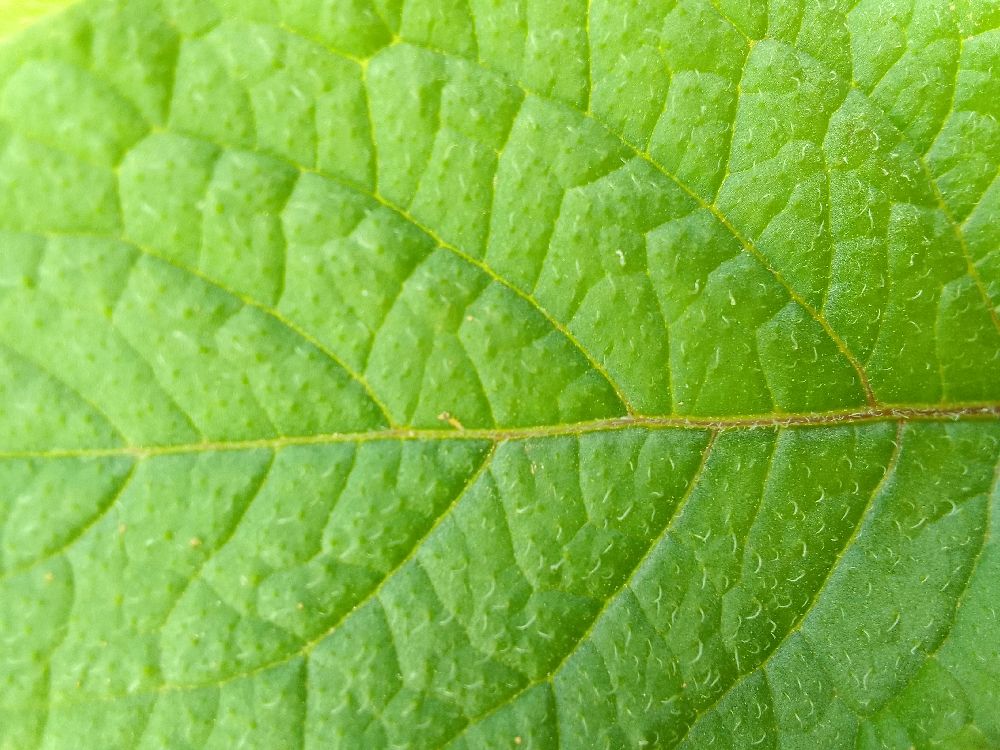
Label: Healthy